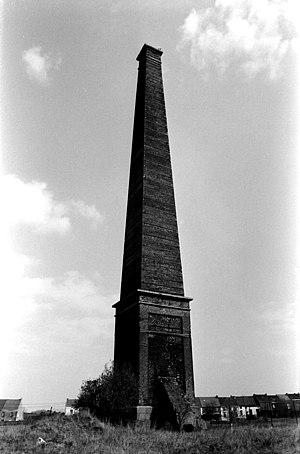
Boussu-Bois est un quartier de la commune belge de Boussu, dans la sous-région wallonne du Borinage et la province de Hainaut. Il est constitué de deux villages, Boussu-Bois-Saint-Charles et Boussu-Bois-Saint-Joseph. Ce quartier a été marqué par une forte exploitation charbonnière entre le milieu du XVIIIᵉ siècle et 1961.
Le Borinage est une région belge située en Région wallonne dans la province de Hainaut, à l'ouest et au sud-ouest de la ville de Mons, à l'extrémité ouest du sillon Sambre-et-Meuse. C'est un ancien site minier de grande importance au XIXᵉ siècle et au début du XXᵉ siècle. L'exploitation de charbonnages de taille considérable fit du Borinage un des berceaux de la révolution industrielle après l'Angleterre et une des régions les plus prospères d'Europe avant un déclin inéluctable qui amena le chômage et la misère. Aujourd'hui, le Borinage est une région économiquement sinistrée.